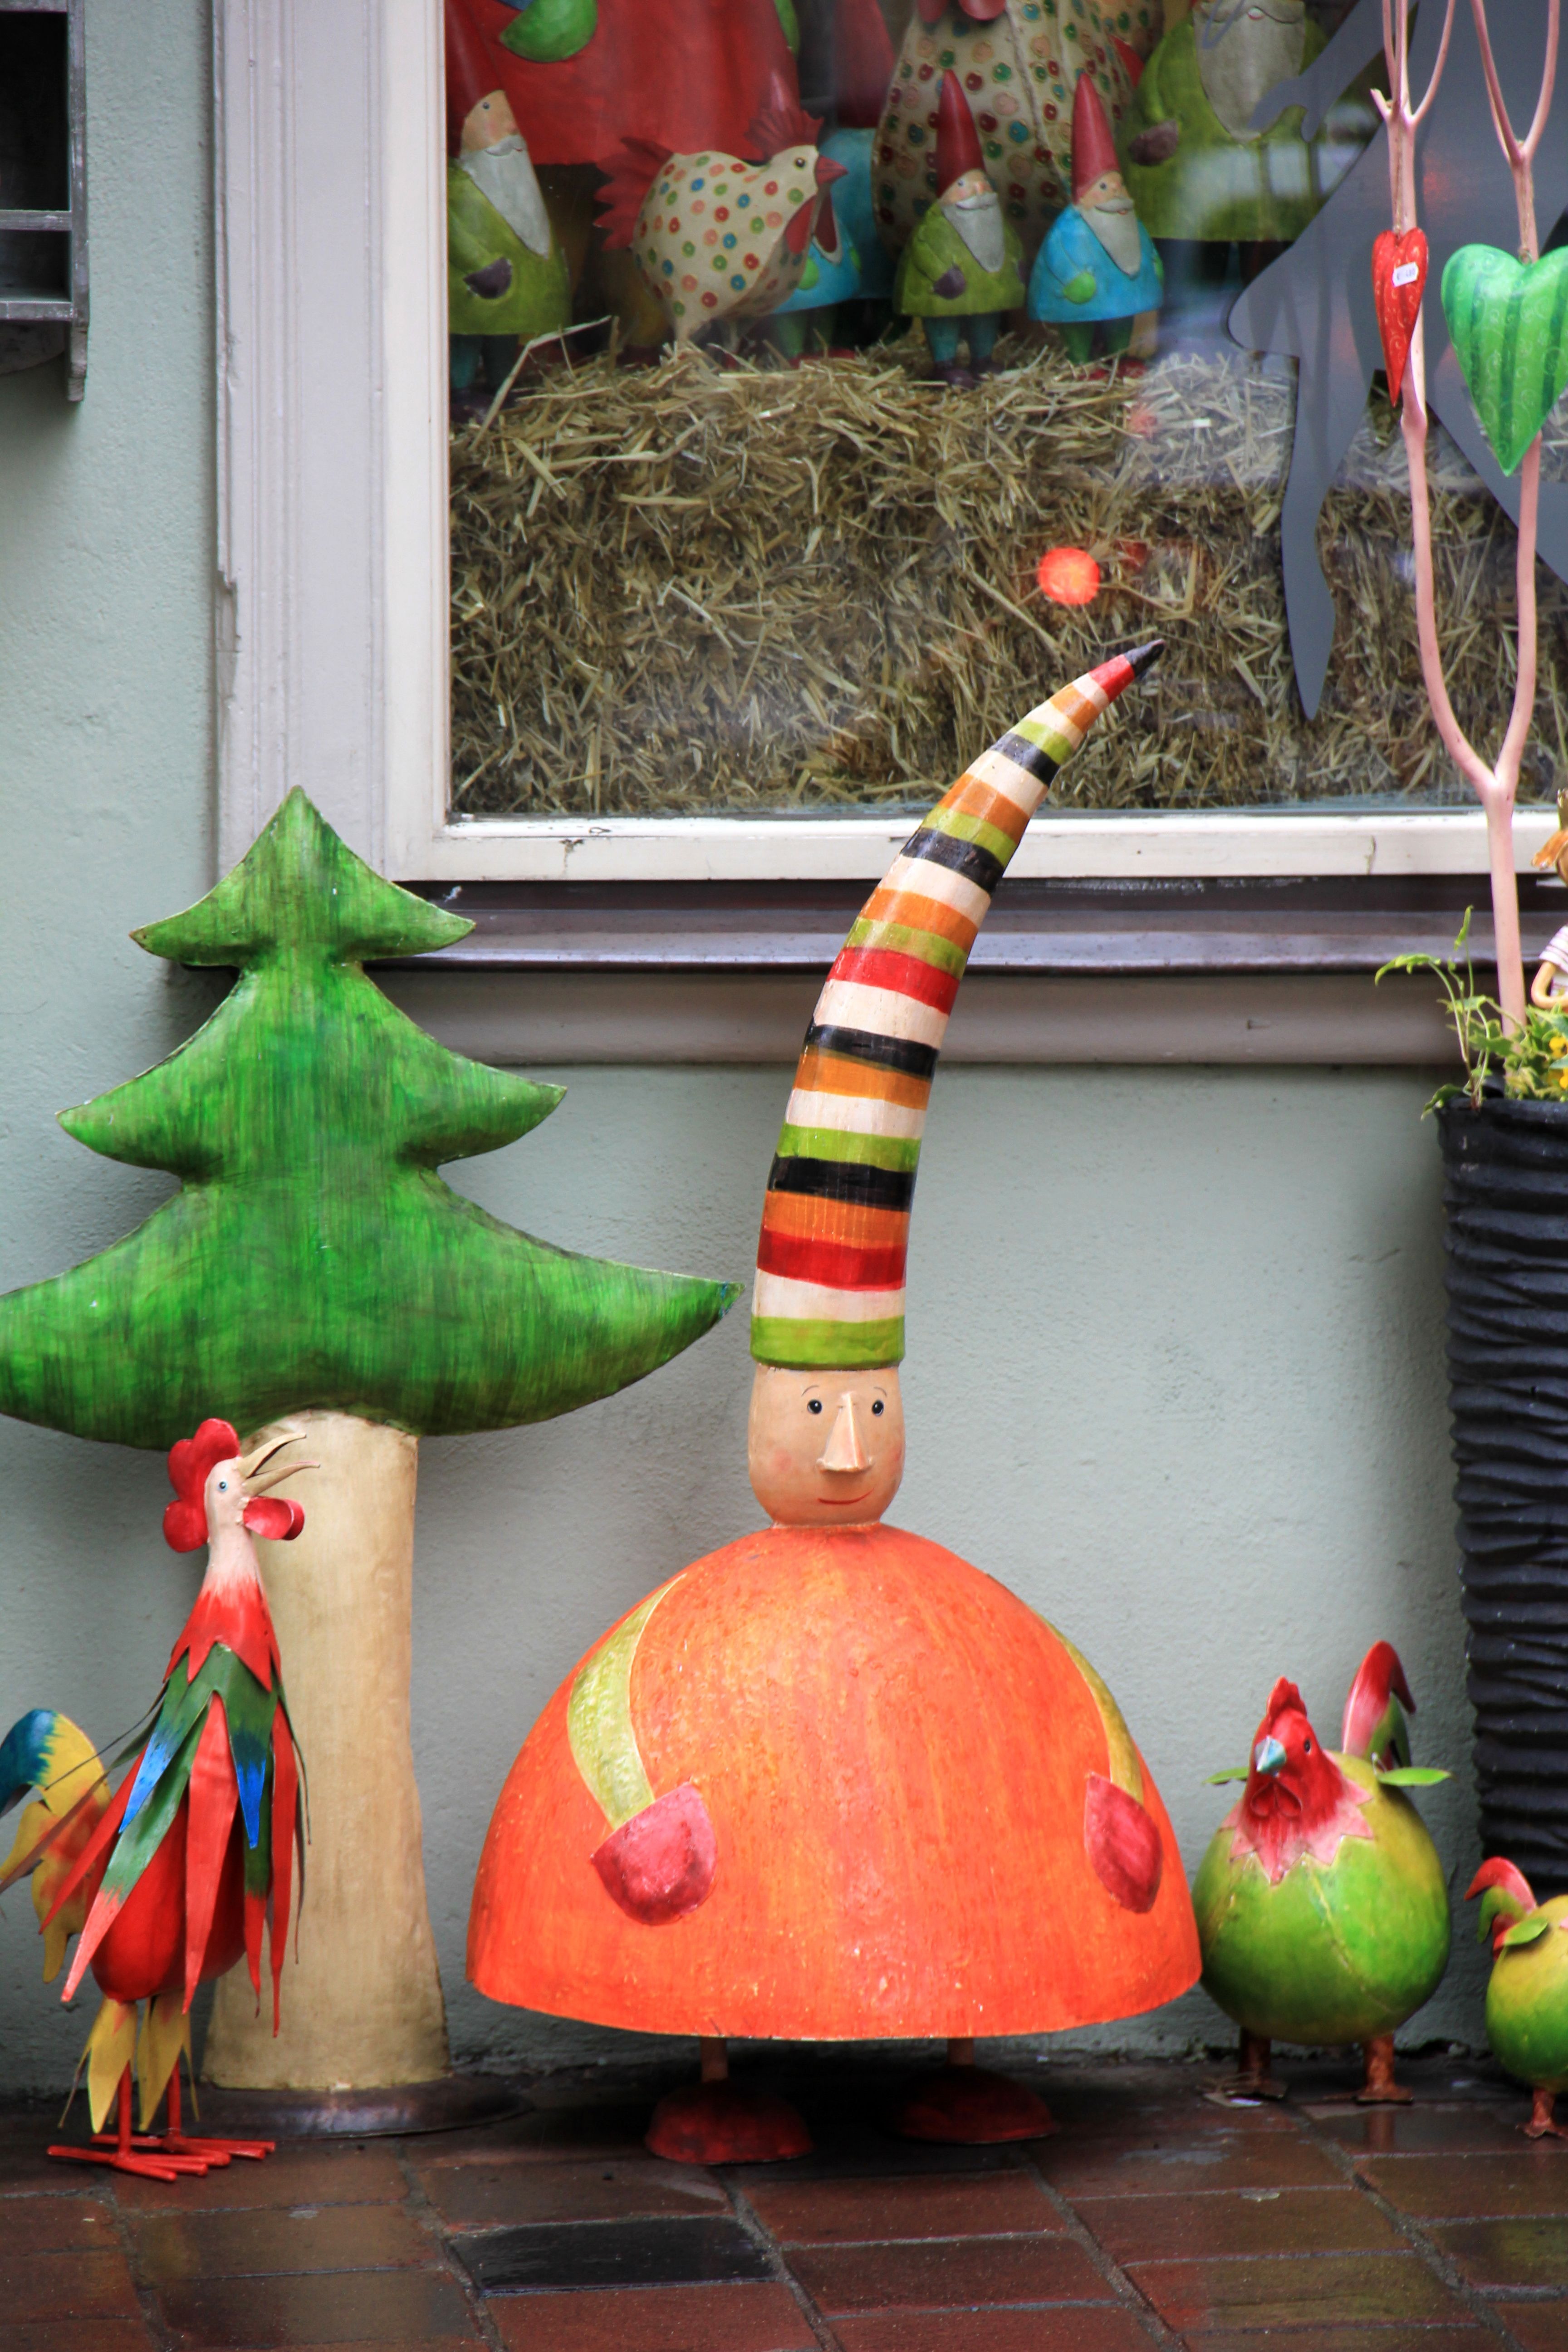
flower, decoration, green, red, produce, color, holiday, christmas, chicken, gourd, hen, art, dwarf, carving, figures, hahn, gnome